Kilwinning Abbey

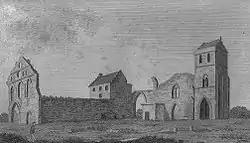
Kilwinning Abbey ruins in 1789

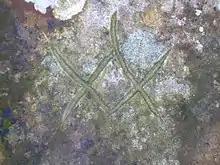
A Mason's Mark on a stone from the old deer park wall, suggesting that the stones came from old Kilwinning Abbey

The Earls of Glencairn and Angus had plundered the abbey in 1513 and George Wishart's supporters did some damage in the 1540s. However still more determined action was in 1559, when the Earl of Glencairn led a raid on the abbey during which pictures, statues, books, vestments, and all other images were said to have been taken to the Abbey Green and burned. In 1562, Alexander, Earl of Glencairn is believed to have assaulted the abbey, supposedly at the instigation of John Knox and the Scottish Protestant Reformation; Knox's 'battle cry' being "Pull down the nests and the rooks will fly away." It is said that ornamental tombs were broken up and some graves dug up; stained glass windows were broken up, especially those bearing the images of the Virgin Mary or saints. In Kilwinning as elsewhere, the local aristocracy no doubt exploited the situation to grab as much of the church's property and land as possible, something that had in fact been happening before the Reformation, as indicated by the plundering of 1513.